Castle Vale

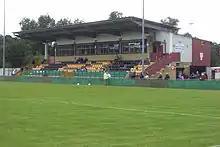
The grandstand at the Vale Stadium.

Castle Vale benefits from numerous sporting facilities which are open to all residents. A local charity Castle Pool Community Partnership now runs the Castle Pool after a Community Asset Transfer was completed in January 2015 and the swimming pool features a pool while the Castle Vale Community Leisure Centre has badminton courts, gymnasiums and grass pitches for football.